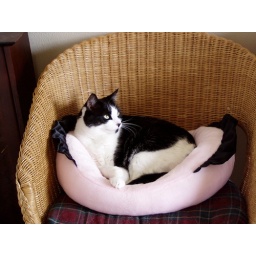
Henny in the pink bed